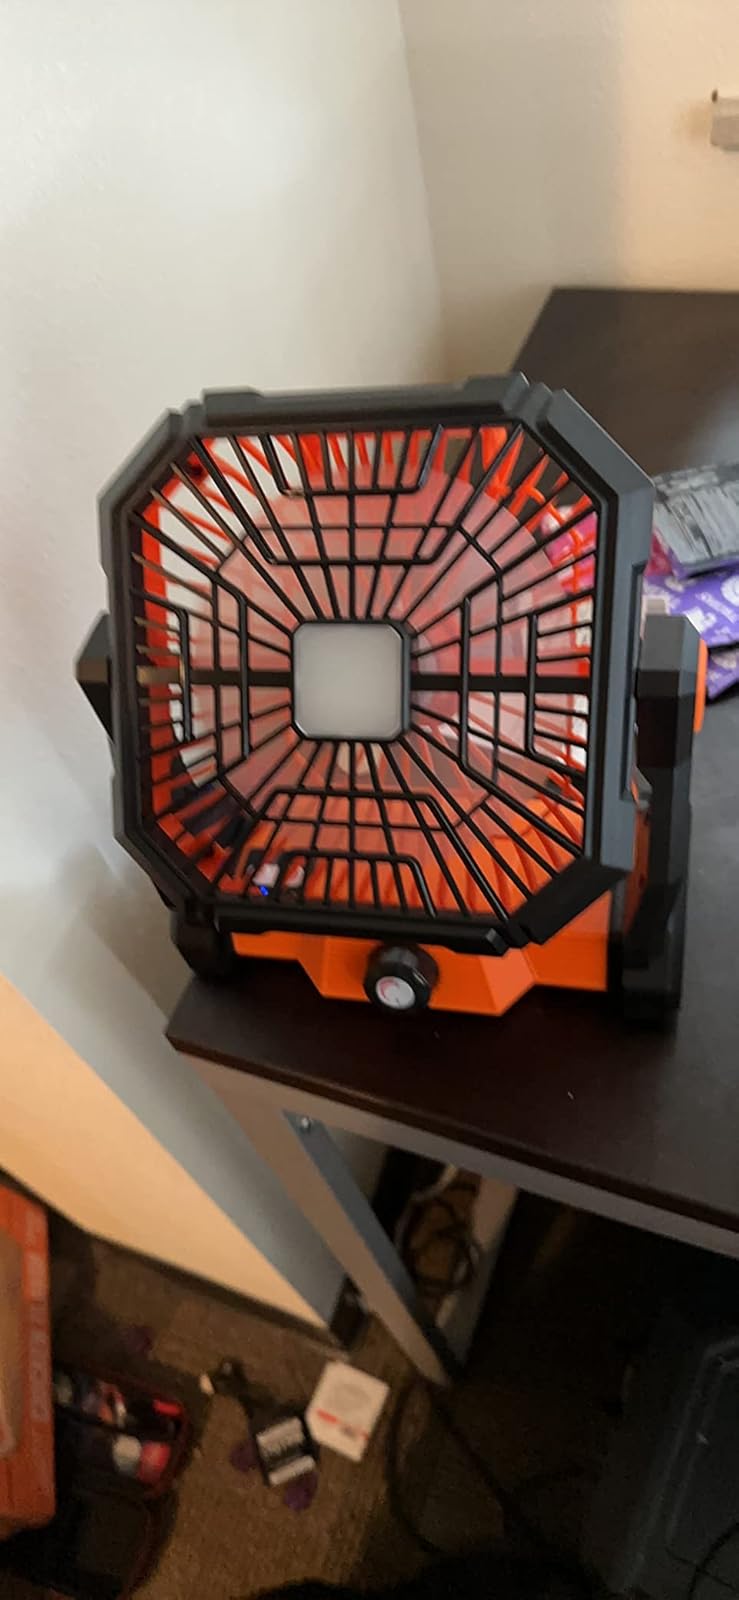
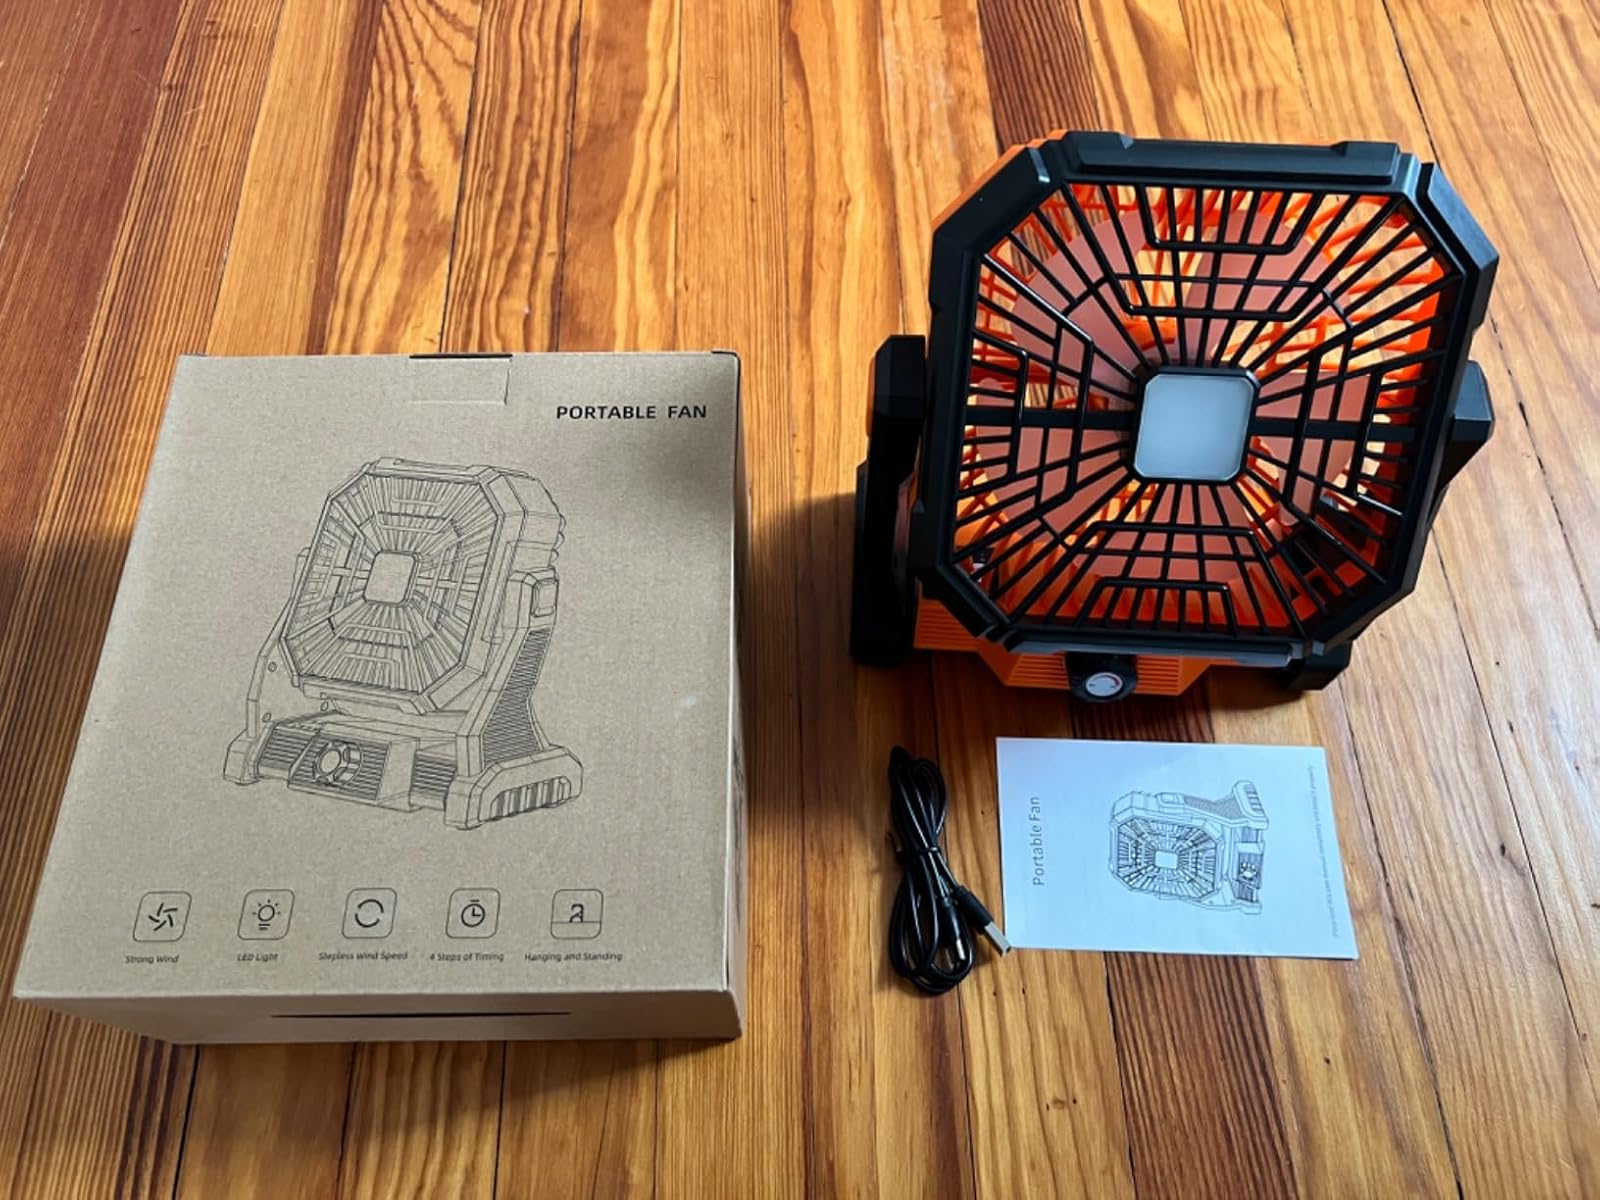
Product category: lantern
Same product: yes